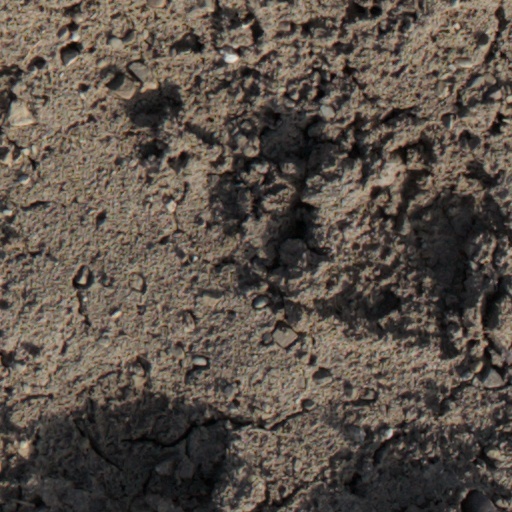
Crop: wheat